Academic Karelia Society

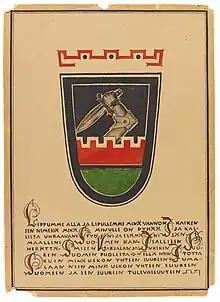
The oath board of the Academic Karelian Society 1922-1940

The political and philosophical ideology of the AKS had its main roots in the philosophy of the 19th century Fennophile statesman Johan Vilhelm Snellman who emphasized a strong national state and the need of bringing the Finnish language into the forefront of the Finnish cultural life, which was dominated almost exclusively by the Swedish language.